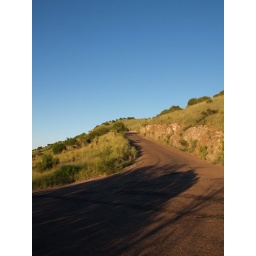
Davis Mountains Texas State Park in the Chihuahuan Desert 2010 trees blue sky